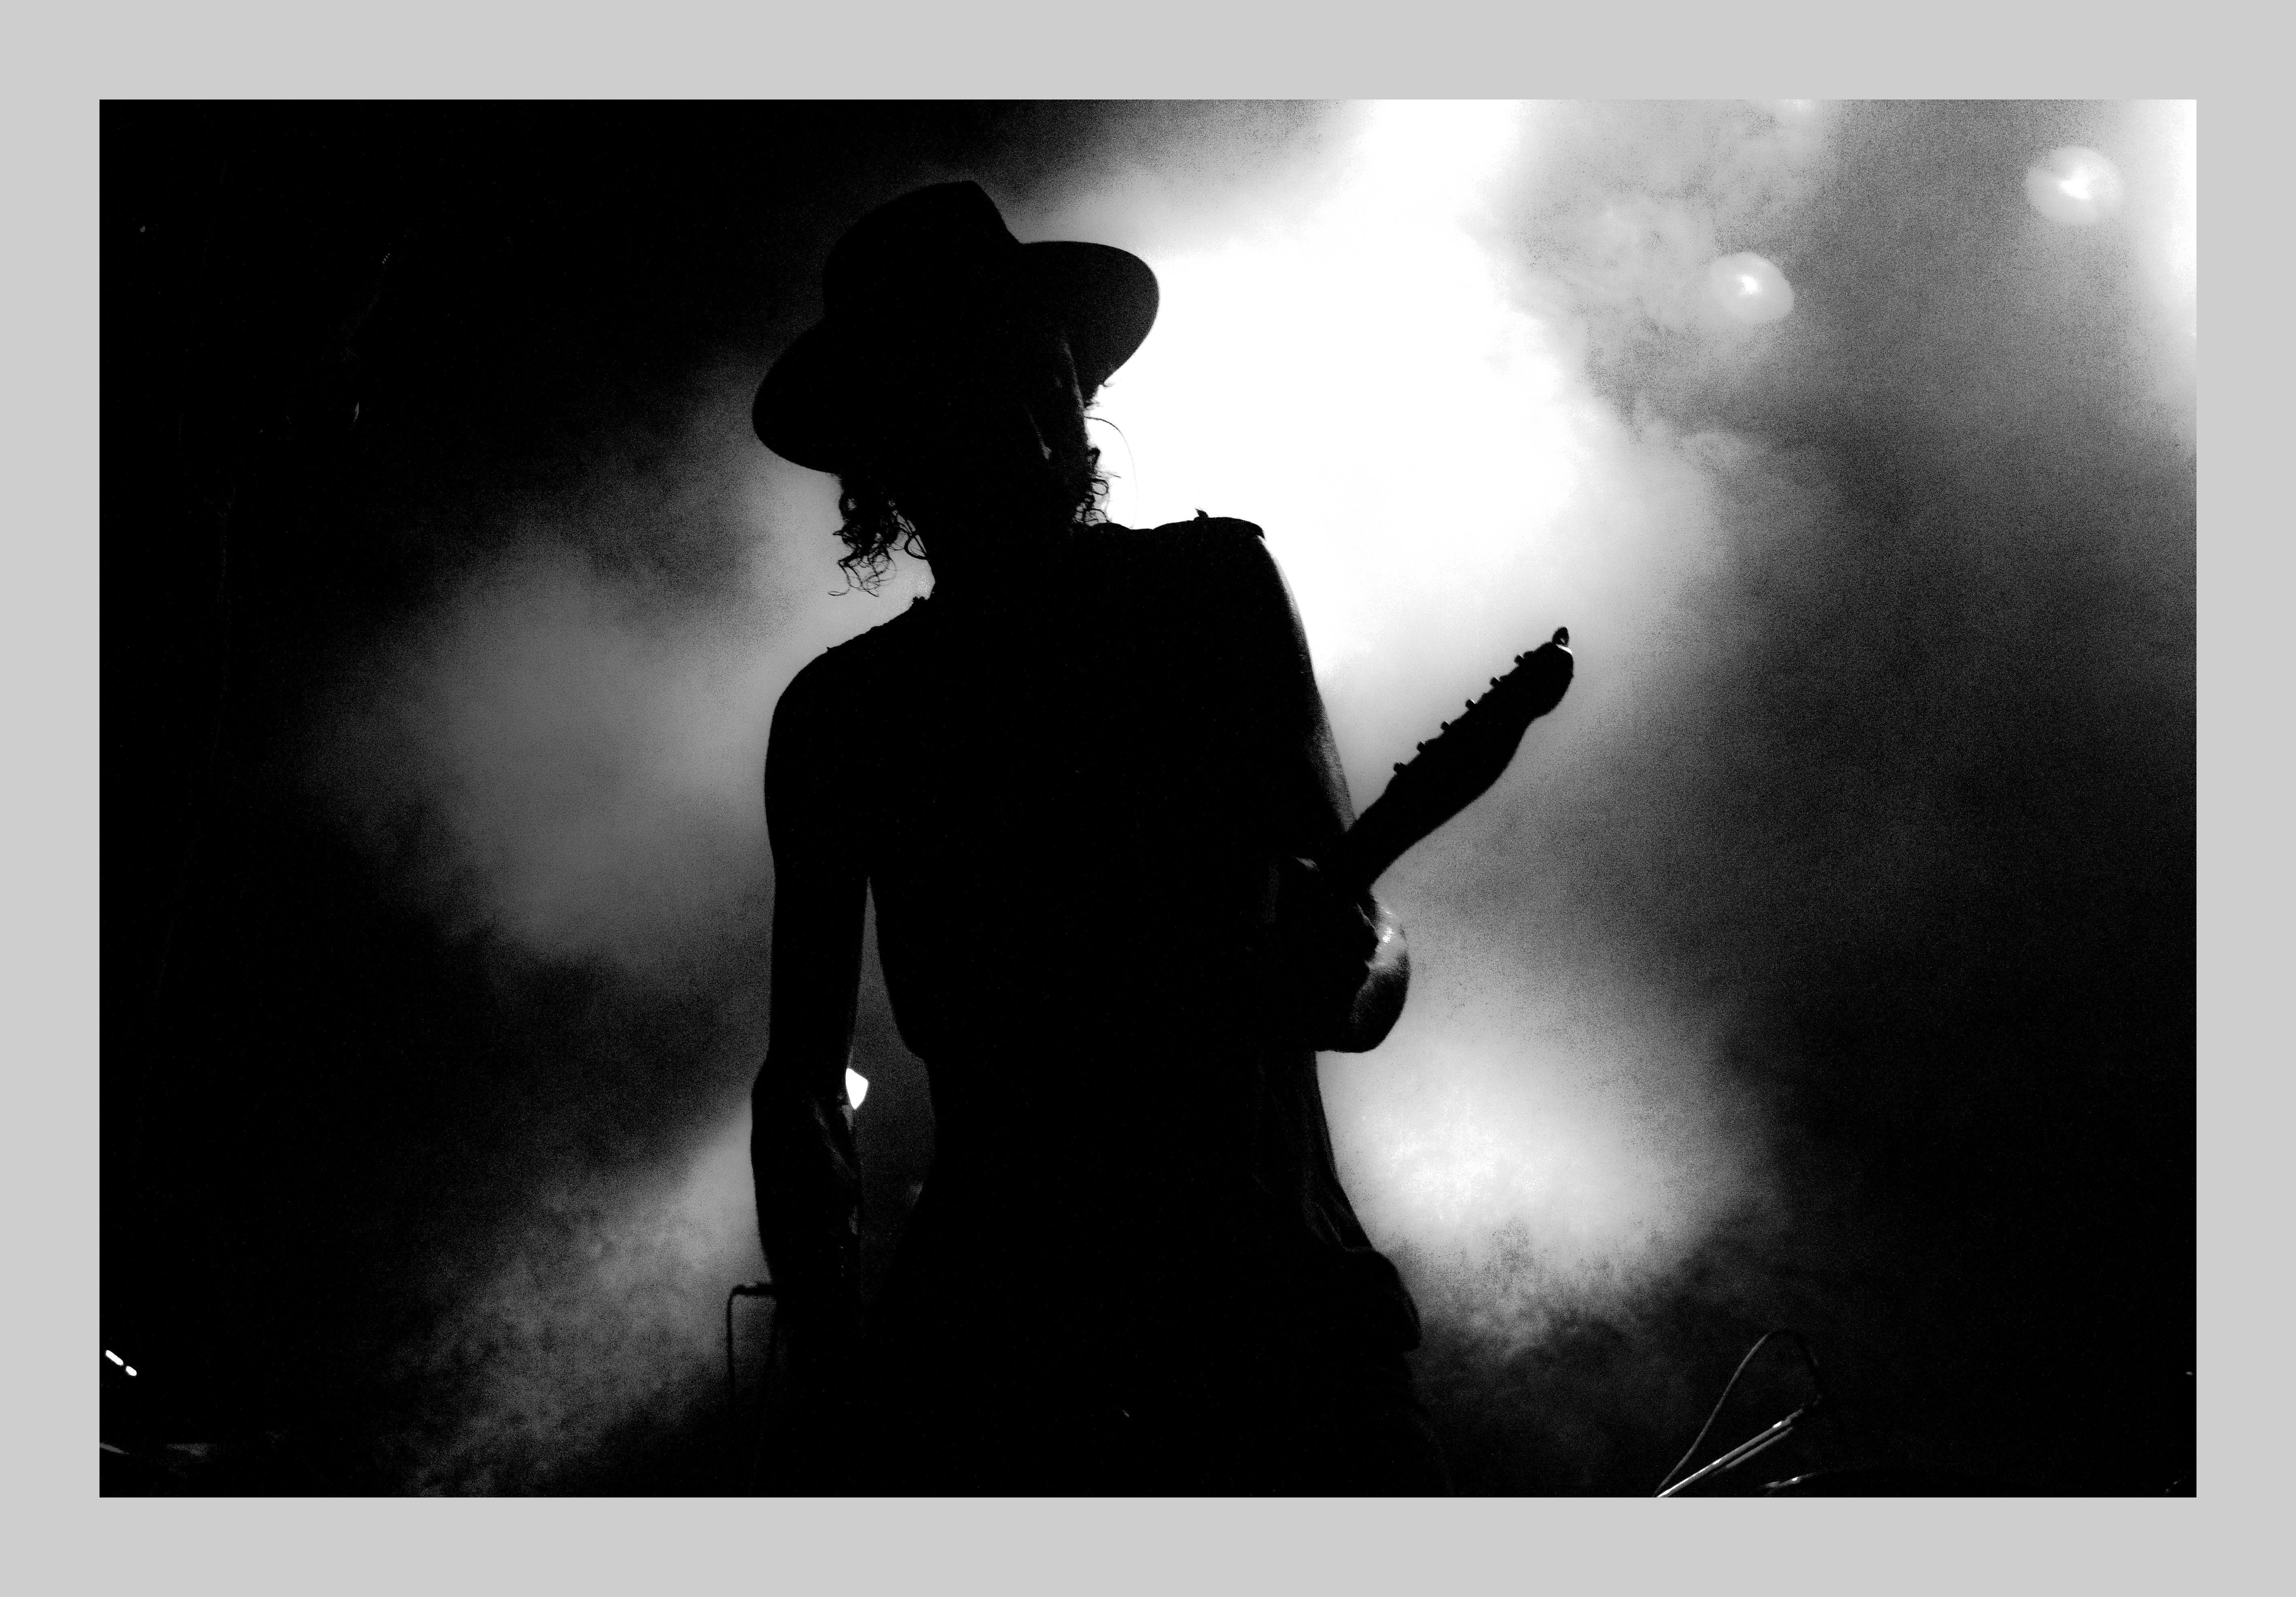
silhouette, black and white, white, photography, photo, darkness, black, monochrome, photograph, foto, argentina, image, rodrigoparedes, buenosaires, monochrome photography, album cover, film noir